Walter Reuther

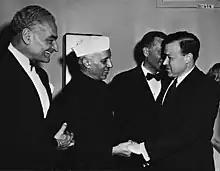
Walter Reuther meeting with Jawaharlal Nehru, Prime Minister of India, in October 1949

General Motors, Ford, and Chrysler all opposed the Reuther Plan because they wanted the government to build new plane and tank factories that could be sold to them at giveaway prices after the war. They also disliked that labor had the audacity to stick their nose into production, which they felt was management's exclusive domain. Alfred P. Sloan, chairman of General Motors, scoffed at the idea, stating, "only about 10 to 15% of the machinery and equipment in an automobile factory can be utilized for the production of special defense material."